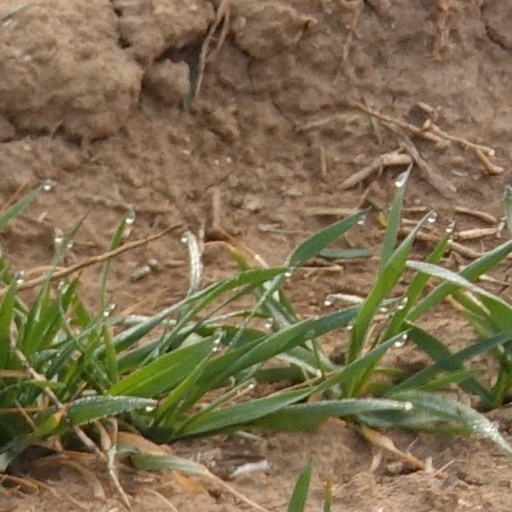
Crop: wheat